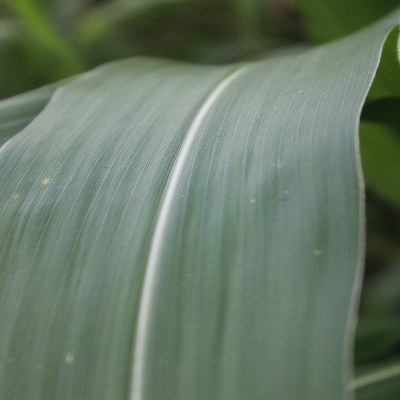
Crop: Maize
Condition: leaf spot